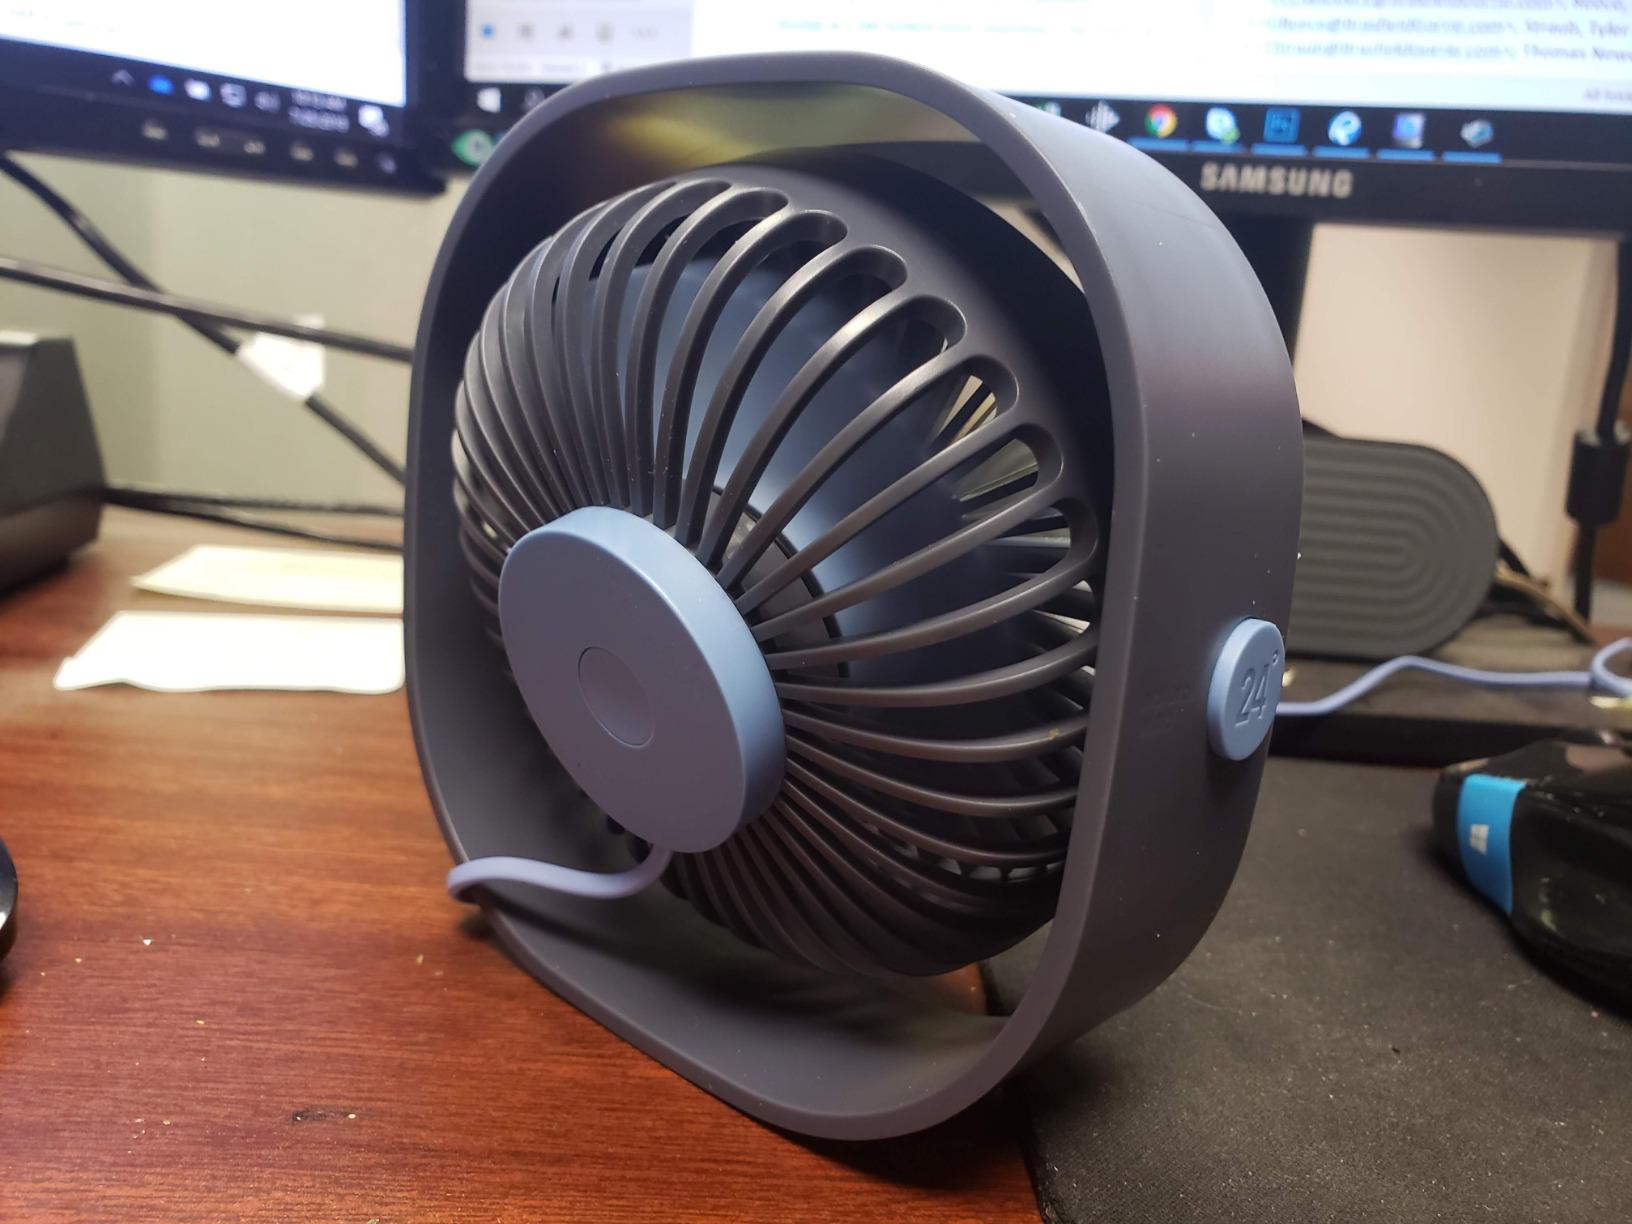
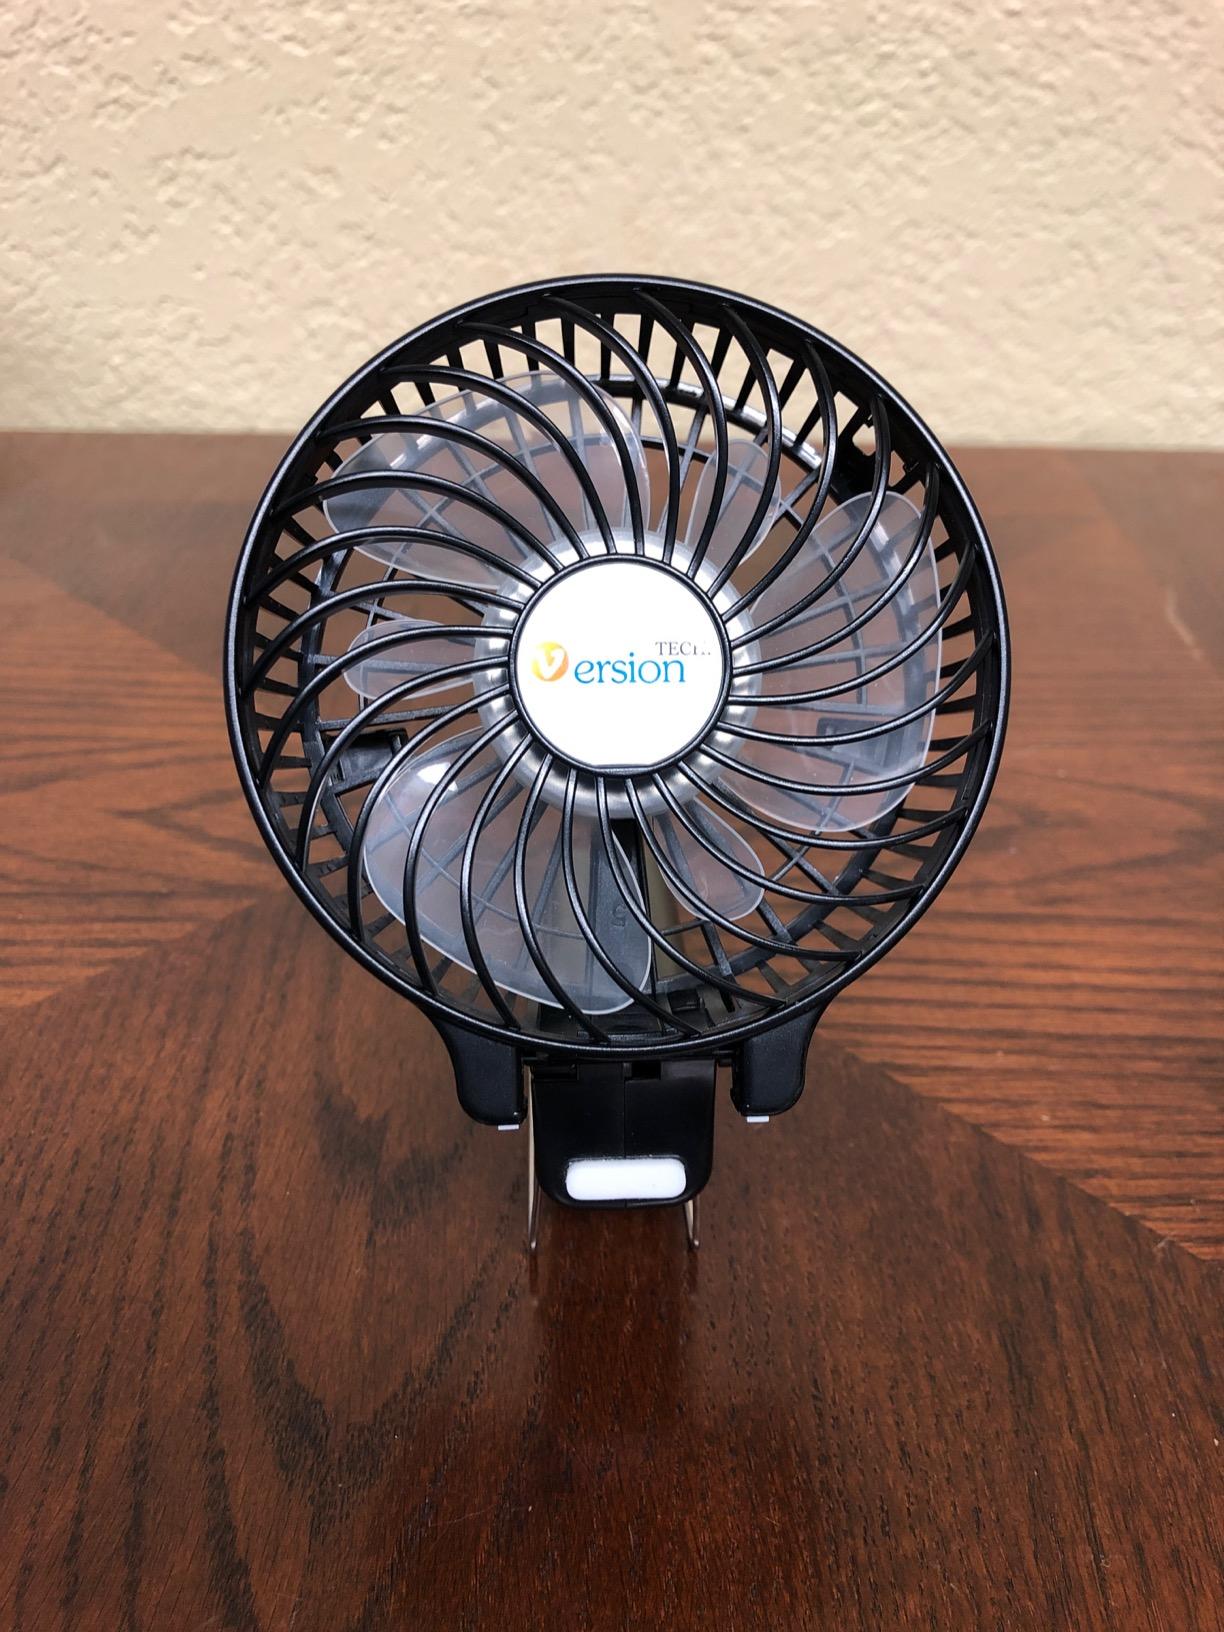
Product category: fan
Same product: no